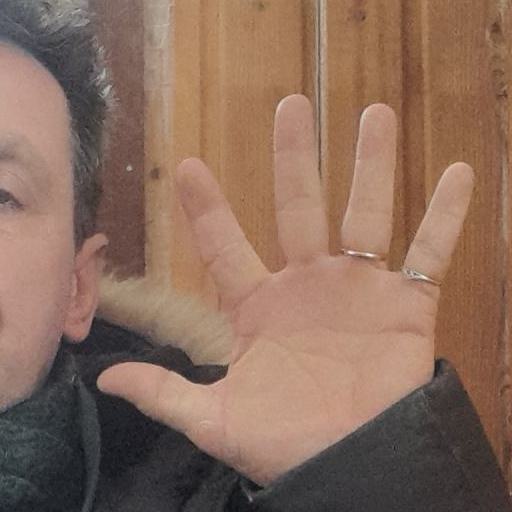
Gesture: palm